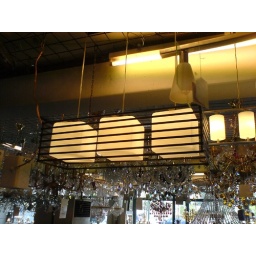
3 lamps in black casing. Taken by KSC